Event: Nepal Earthquake
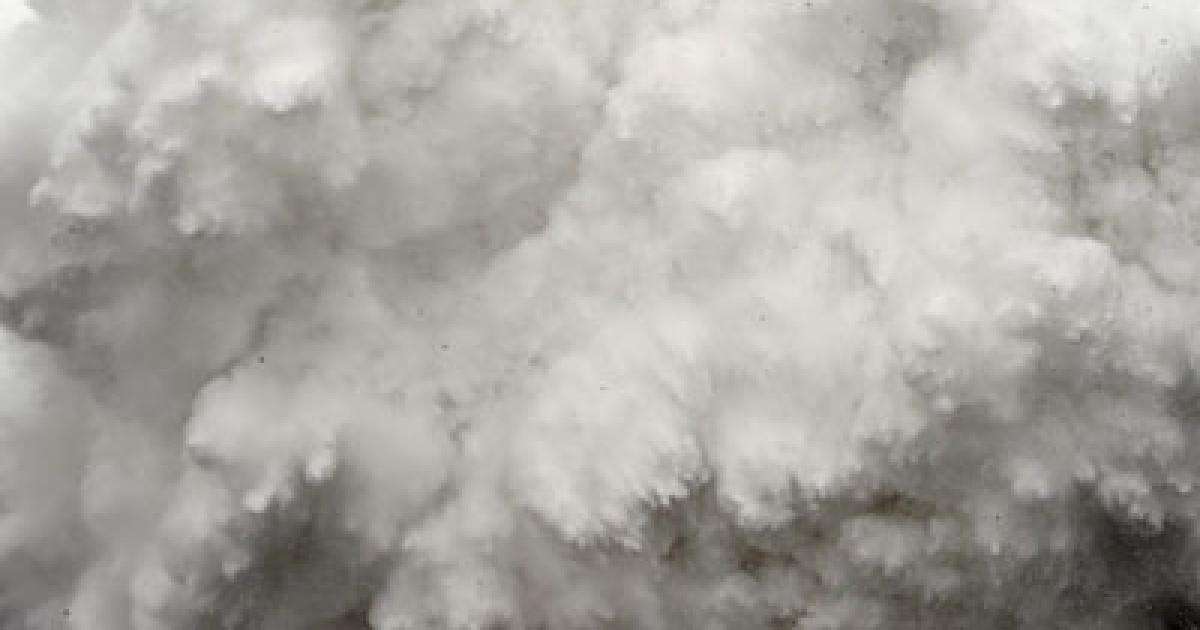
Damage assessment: no_damage